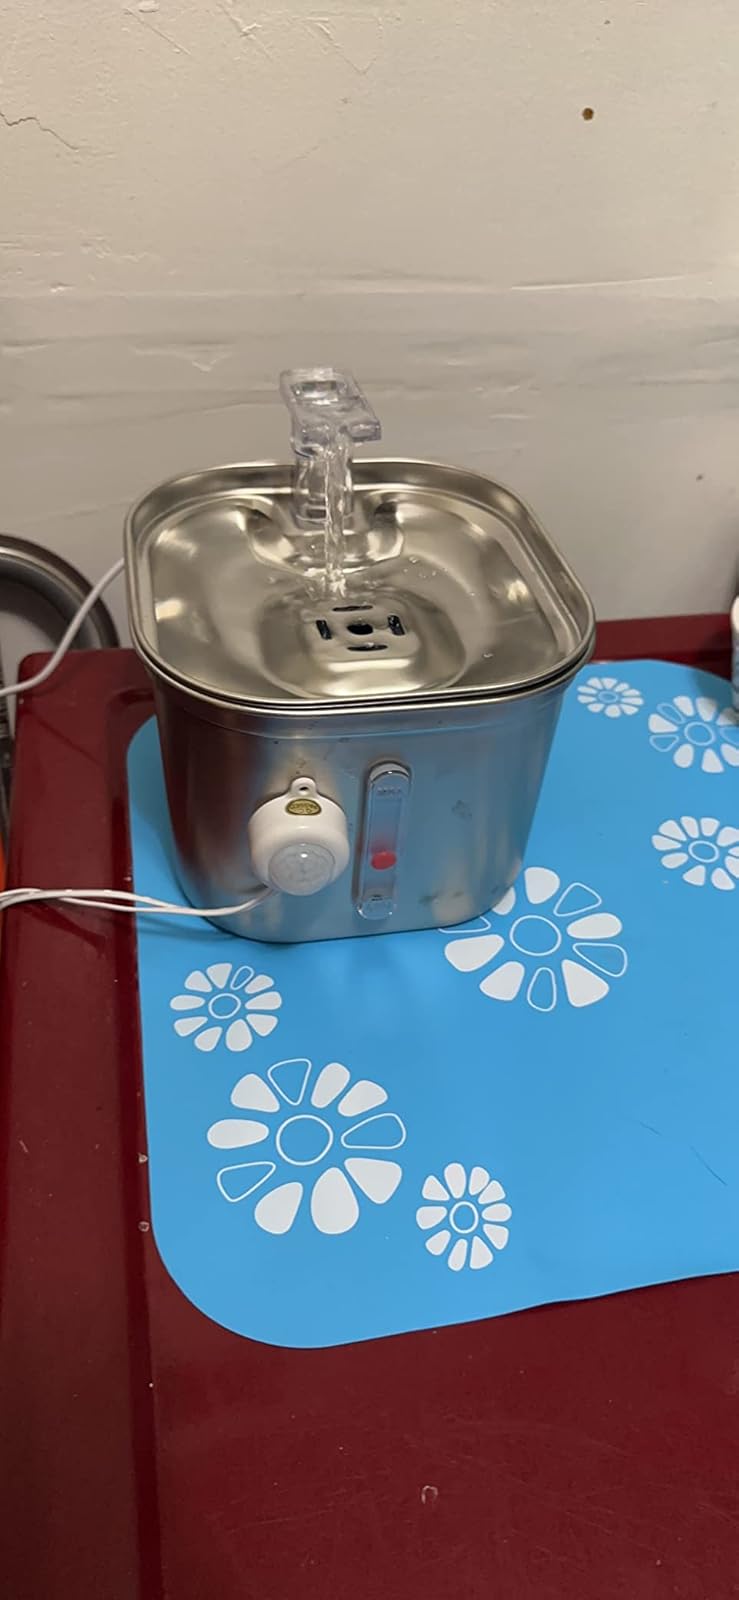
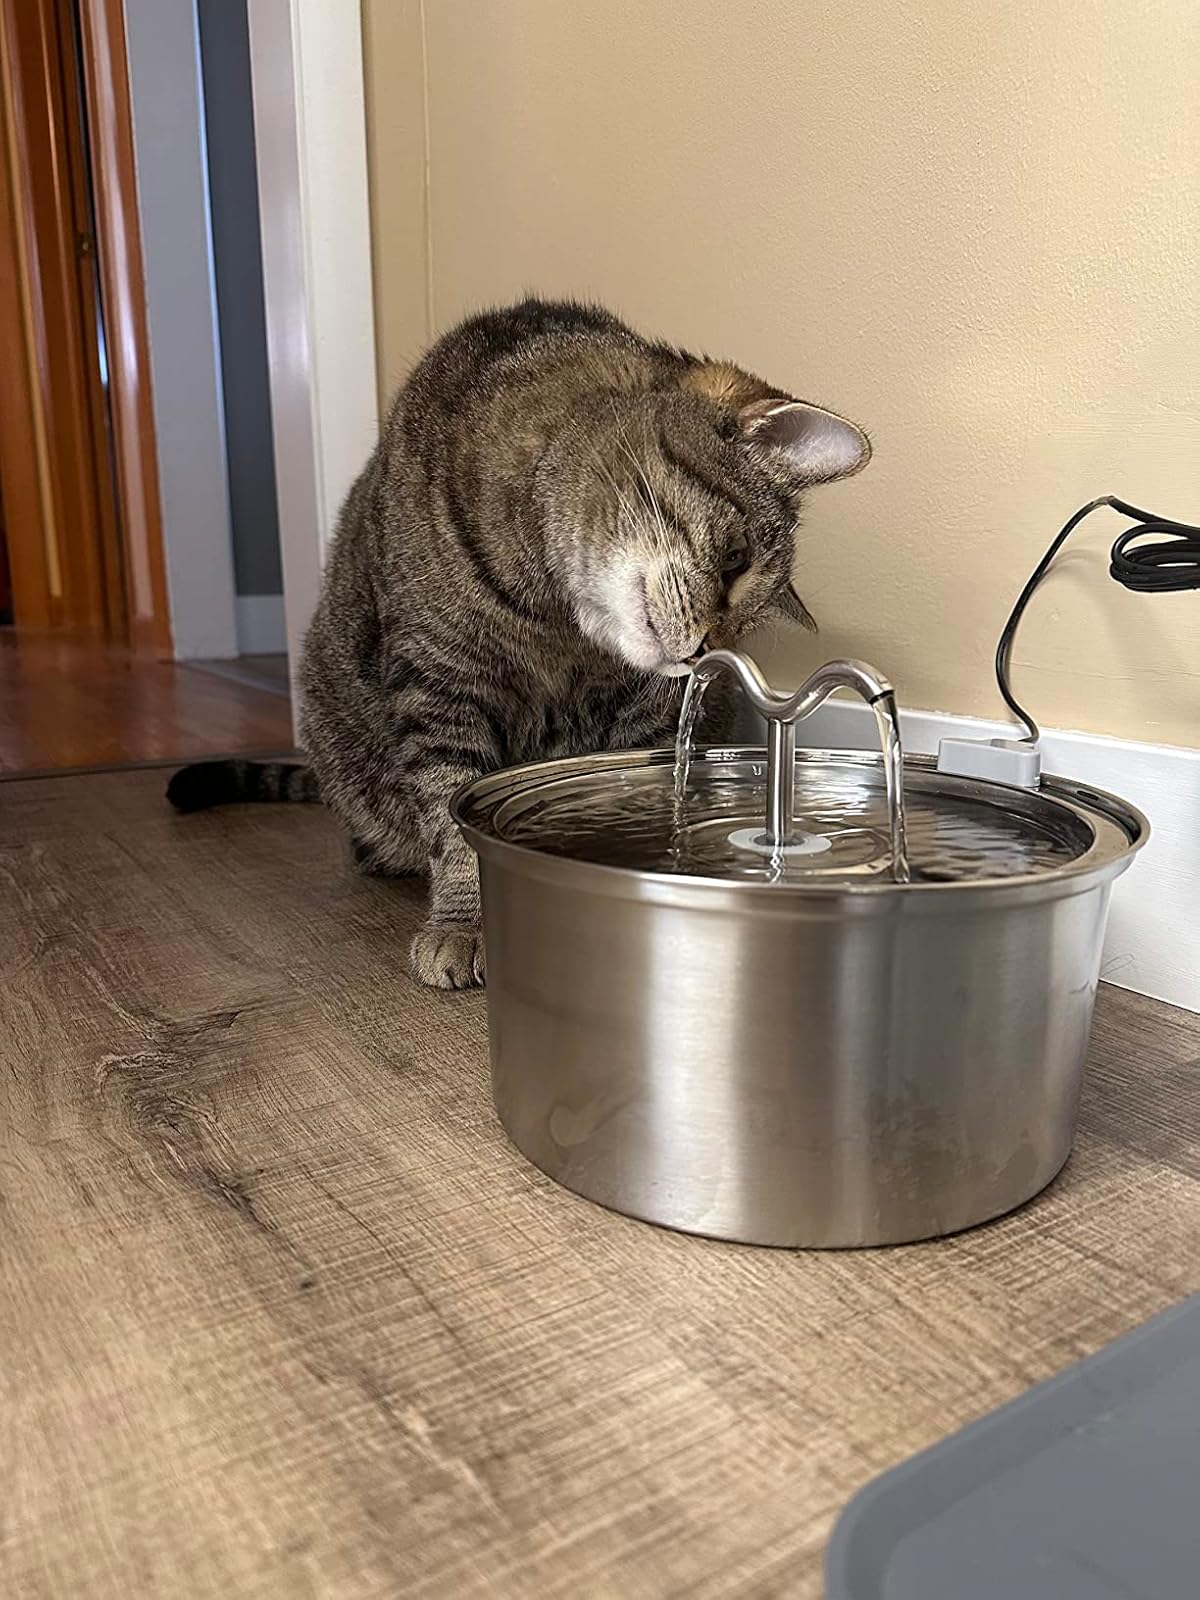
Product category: items_bowl
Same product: no